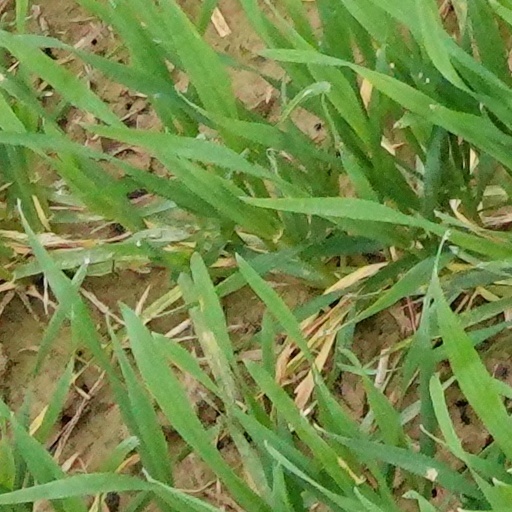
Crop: wheat